Jaylen Adams

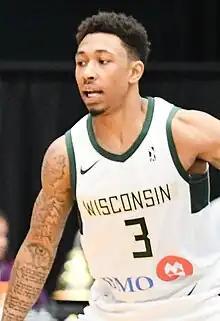
Adams with the Wisconsin Herd in 2019

Jaylen Tairique Adams (born May 4, 1996) is an American professional basketball player for the Brisbane Bullets of the National Basketball League (NBL). He played college basketball for the St. Bonaventure Bonnies, earning co-Atlantic 10 Conference Player of the Year honors as a senior in 2018. In 2022, Adams won an NBL championship with the Sydney Kings, while being named league MVP as well. He won the BAL championship in 2025 with Al Ahli Tripoli.